Gustave Duchesne de Bellecourt

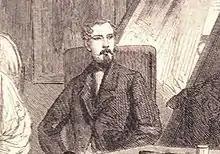
Duchesne de Bellecourt in July 1863, at the age of 46.

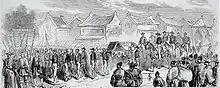
Duchesne de Bellecourt, bringing the ratified Franco-Japanese Treaty to the "shōgun", February 4, 1860.

Gustave Duchesne, Prince de Bellecourt (1817–1881) was a French diplomat who was active in Asia, and especially in Japan. He was the first French official representative in Japan from 1859 to 1864, following the signature of the Treaty of Amity and Commerce between France and Japan in 1858.